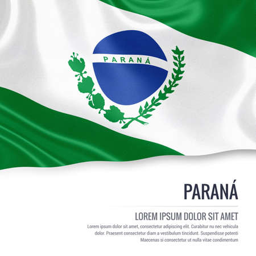
flag waving on an isolated white background .